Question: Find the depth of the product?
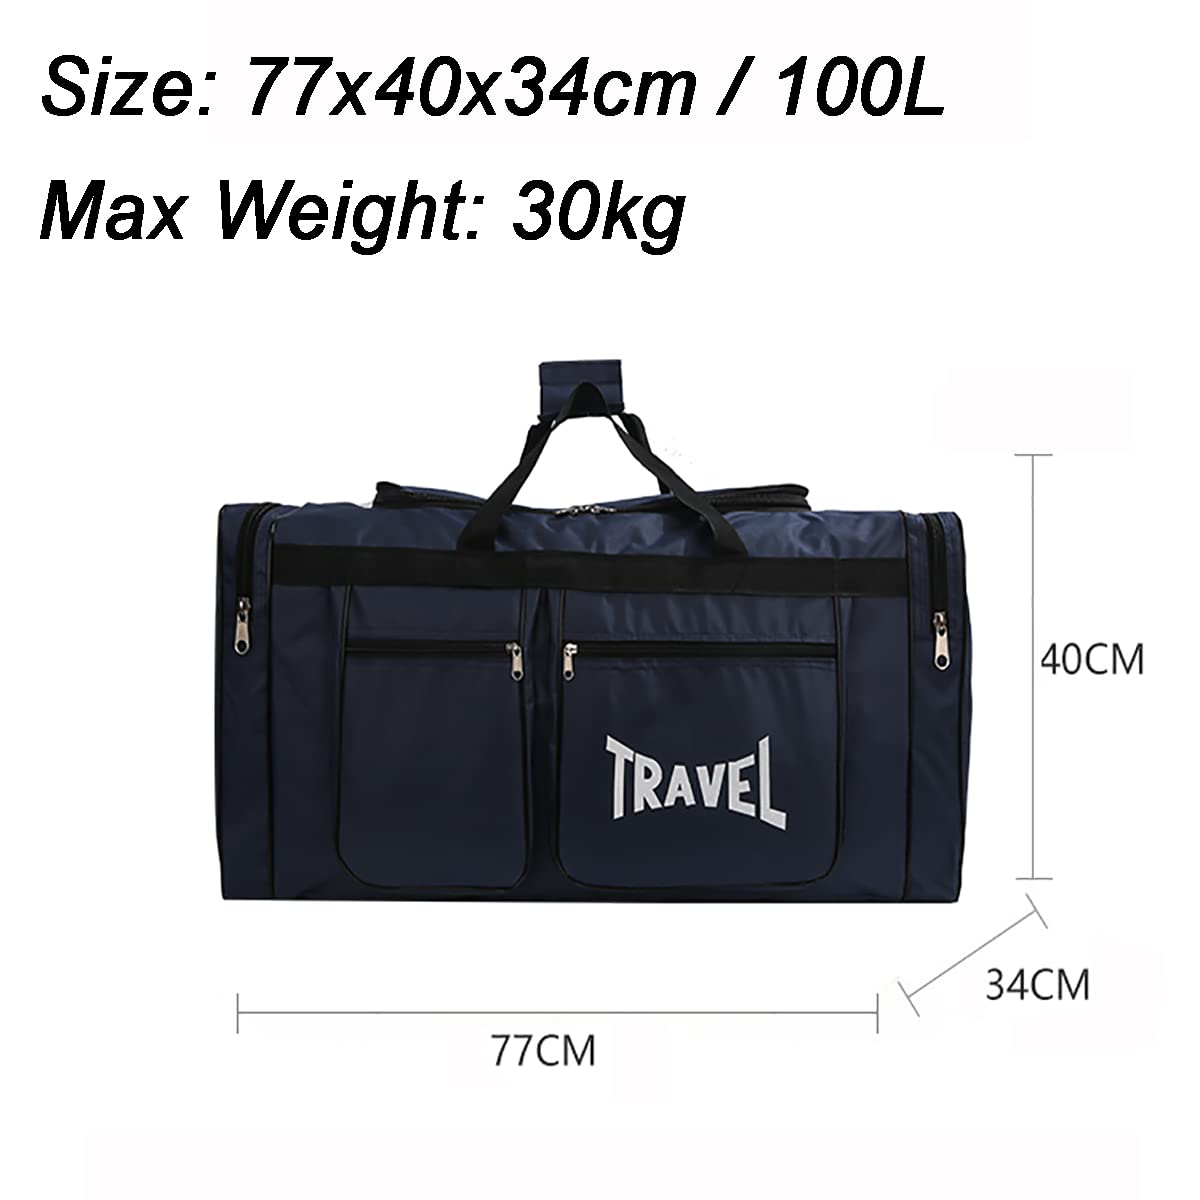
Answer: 77.0 centimetre